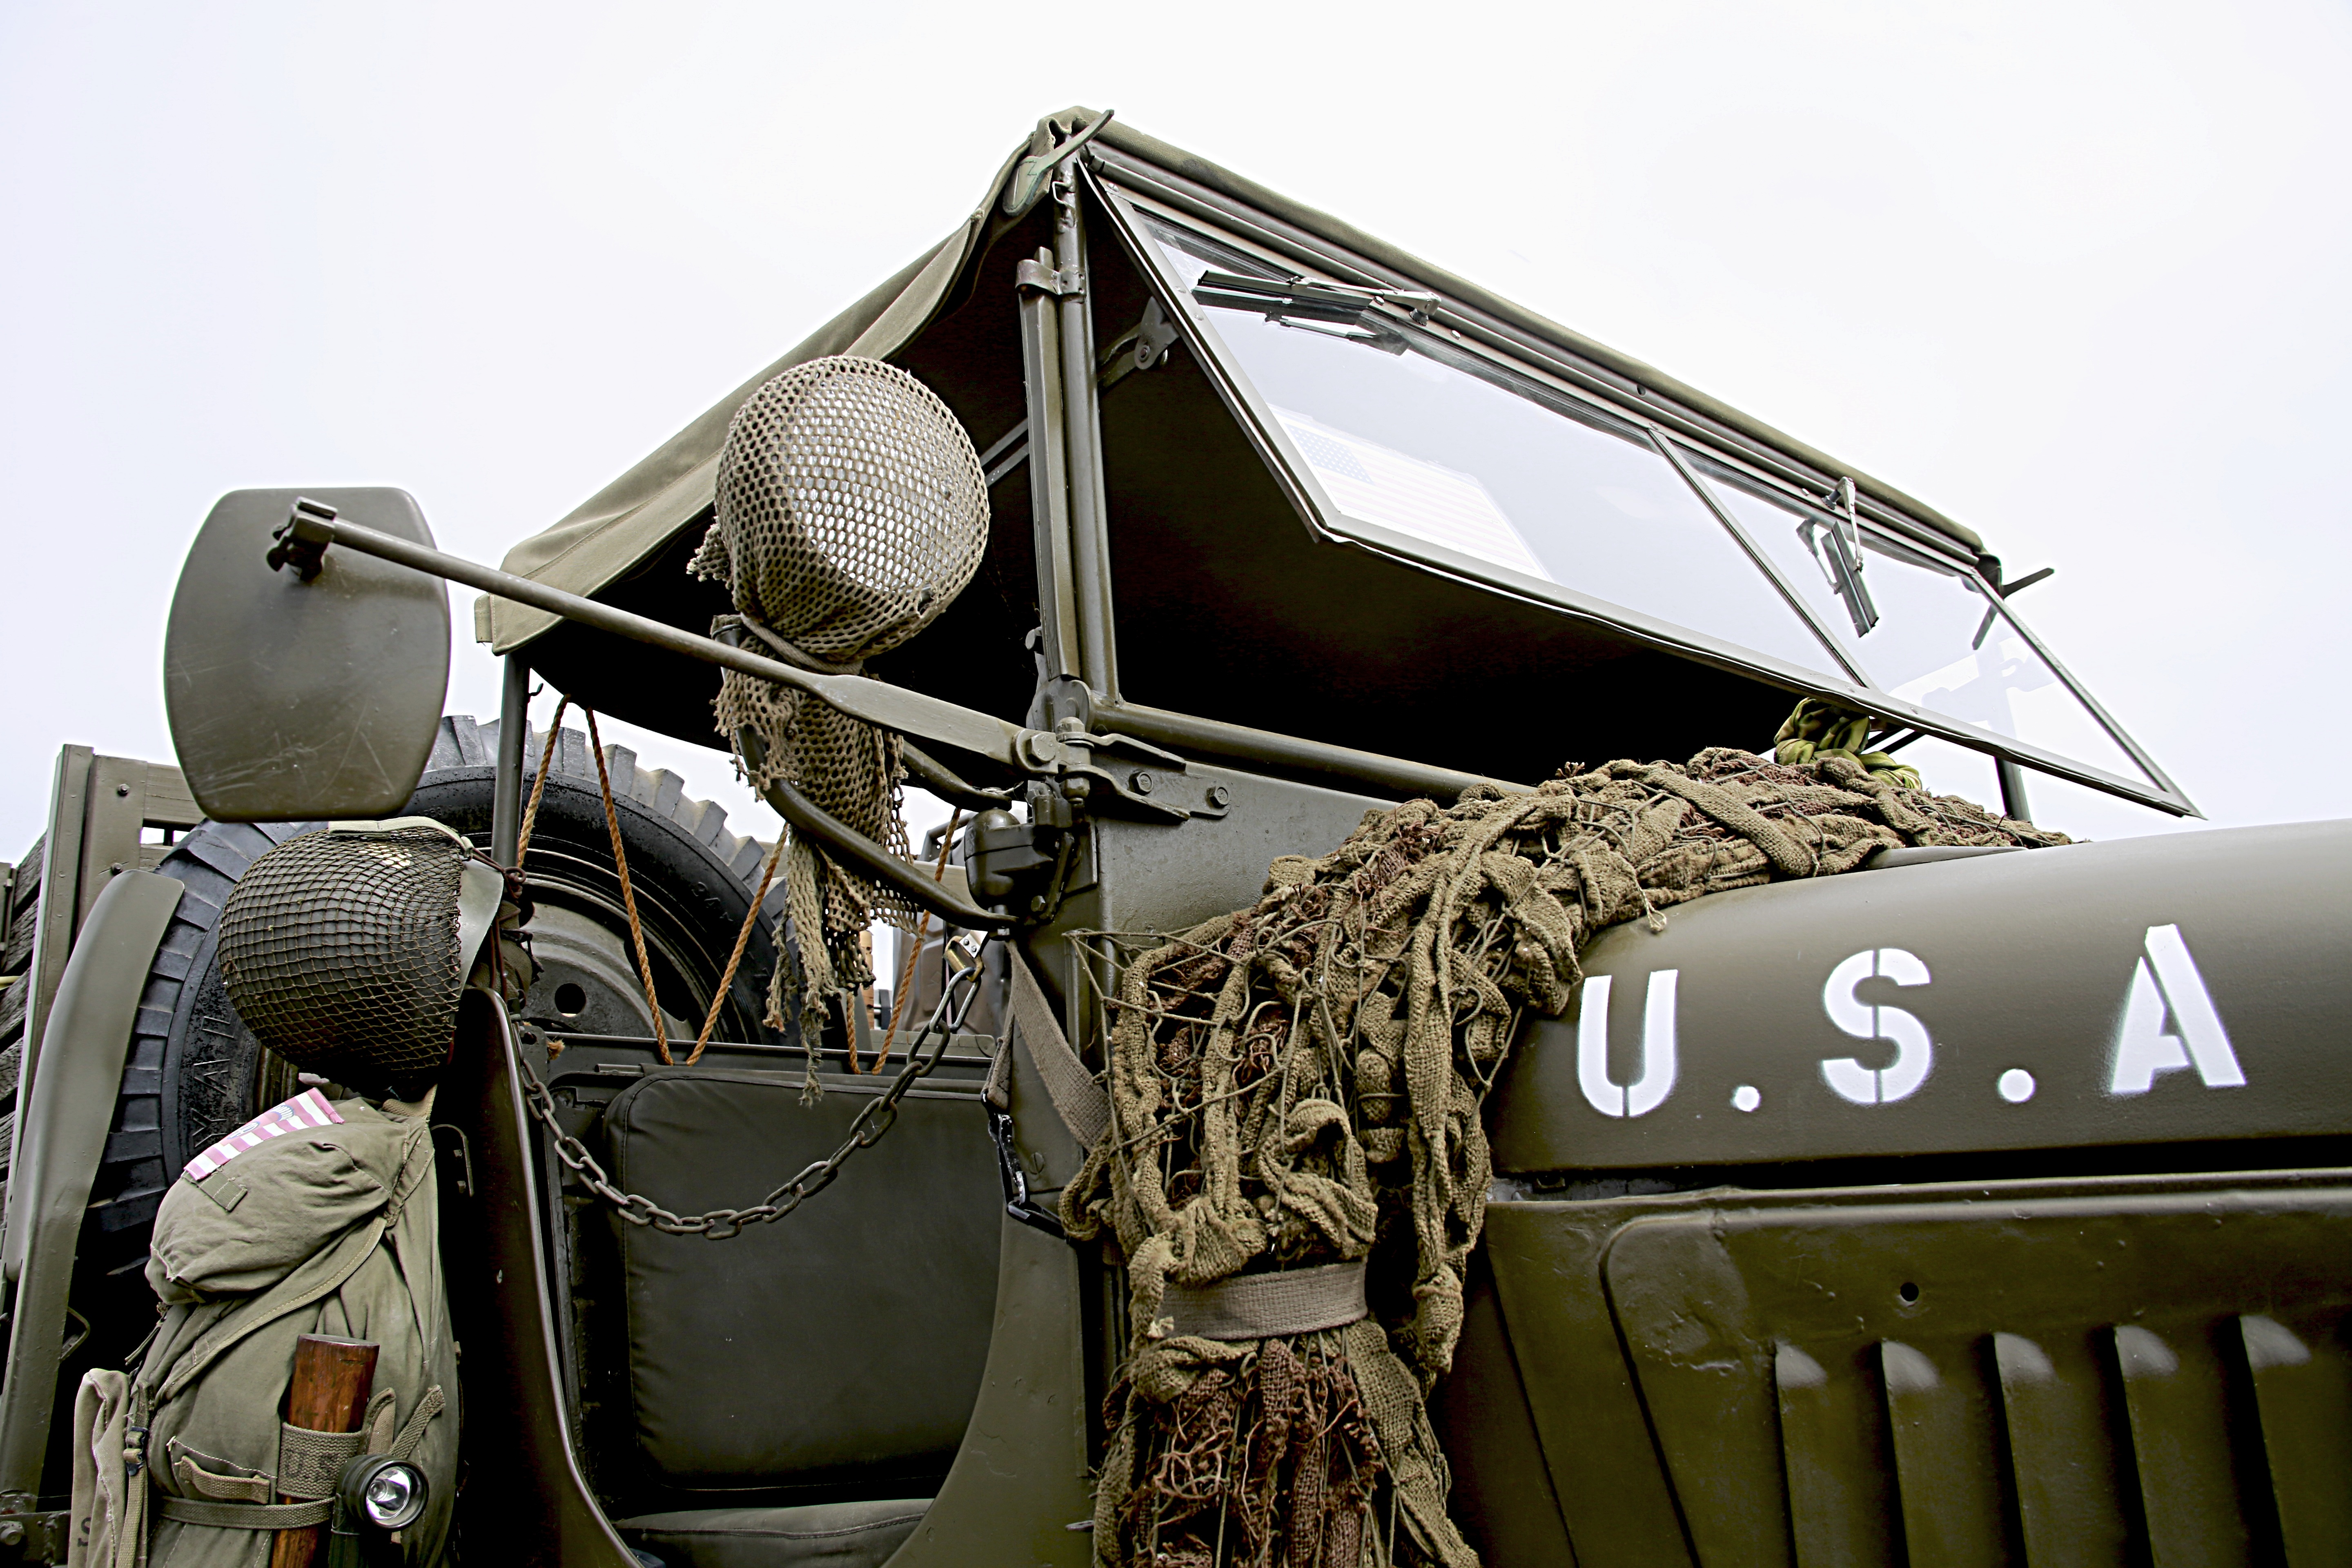
car, jeep, military, army, vehicle, landing, commemoration, reconstitution